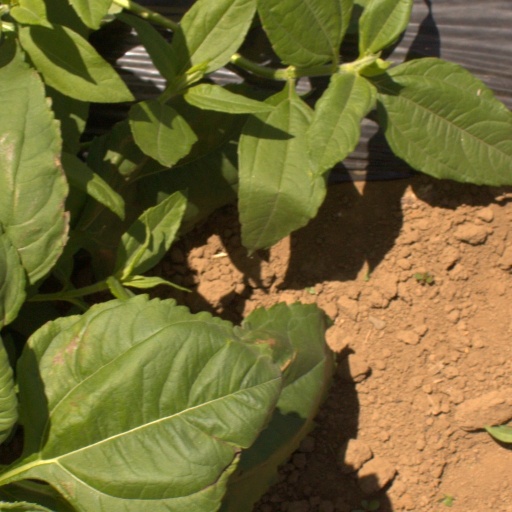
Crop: Jerusalem artichoke